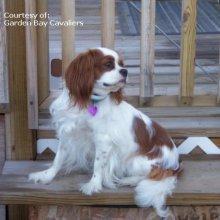
Blenheim_spaniel